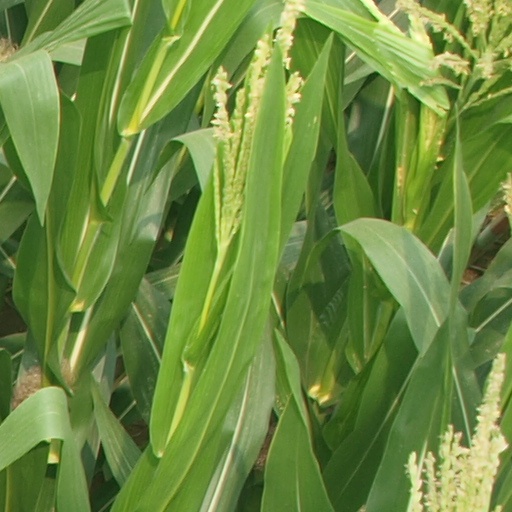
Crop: maize; corn